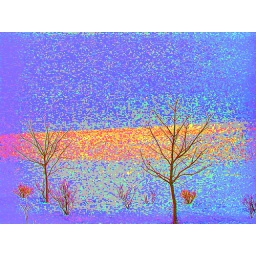
Two trees in a barren field with a wall of snow for a background blotting out the farther treeline.